New Year

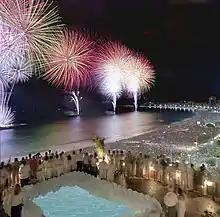
New Year's Eve celebration in Copacabana, Rio de Janeiro, Brazil (2004)

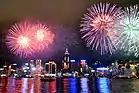
Chinese New Year celebration with fireworks display at Victoria Harbor in Hong Kong 2012

The New Year is the time or day at which a new calendar year begins and the calendar's year count increments by one. Many cultures celebrate the event in some manner. In the Gregorian calendar, the most widely used calendar system today, New Year occurs on January 1 (New Year's Day, preceded by New Year's Eve). This was also the first day of the year in the original Julian calendar and the Roman calendar (after 153 BC).